Minsheng Bank Building

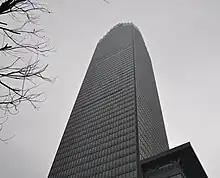
Photo of Minsheng Bank Building, Wuhan, China, 2010

The Minsheng Bank Building (also known as Wuhan International Securities Building) is a supertall skyscraper located in Wuhan, Hubei, China. It is the tallest building in mainland China entirely steel-structured lacking a reinforced concrete core.